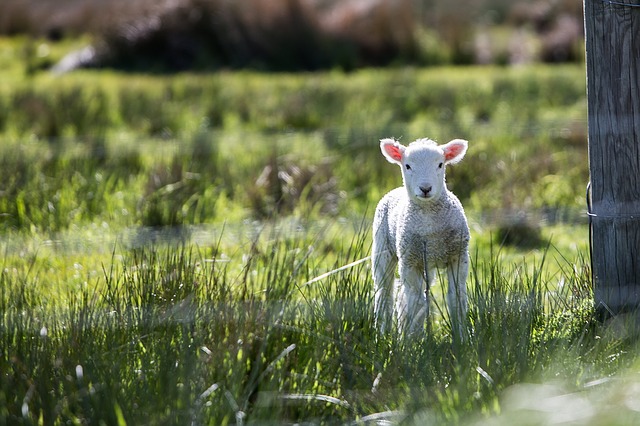
Label: sheep